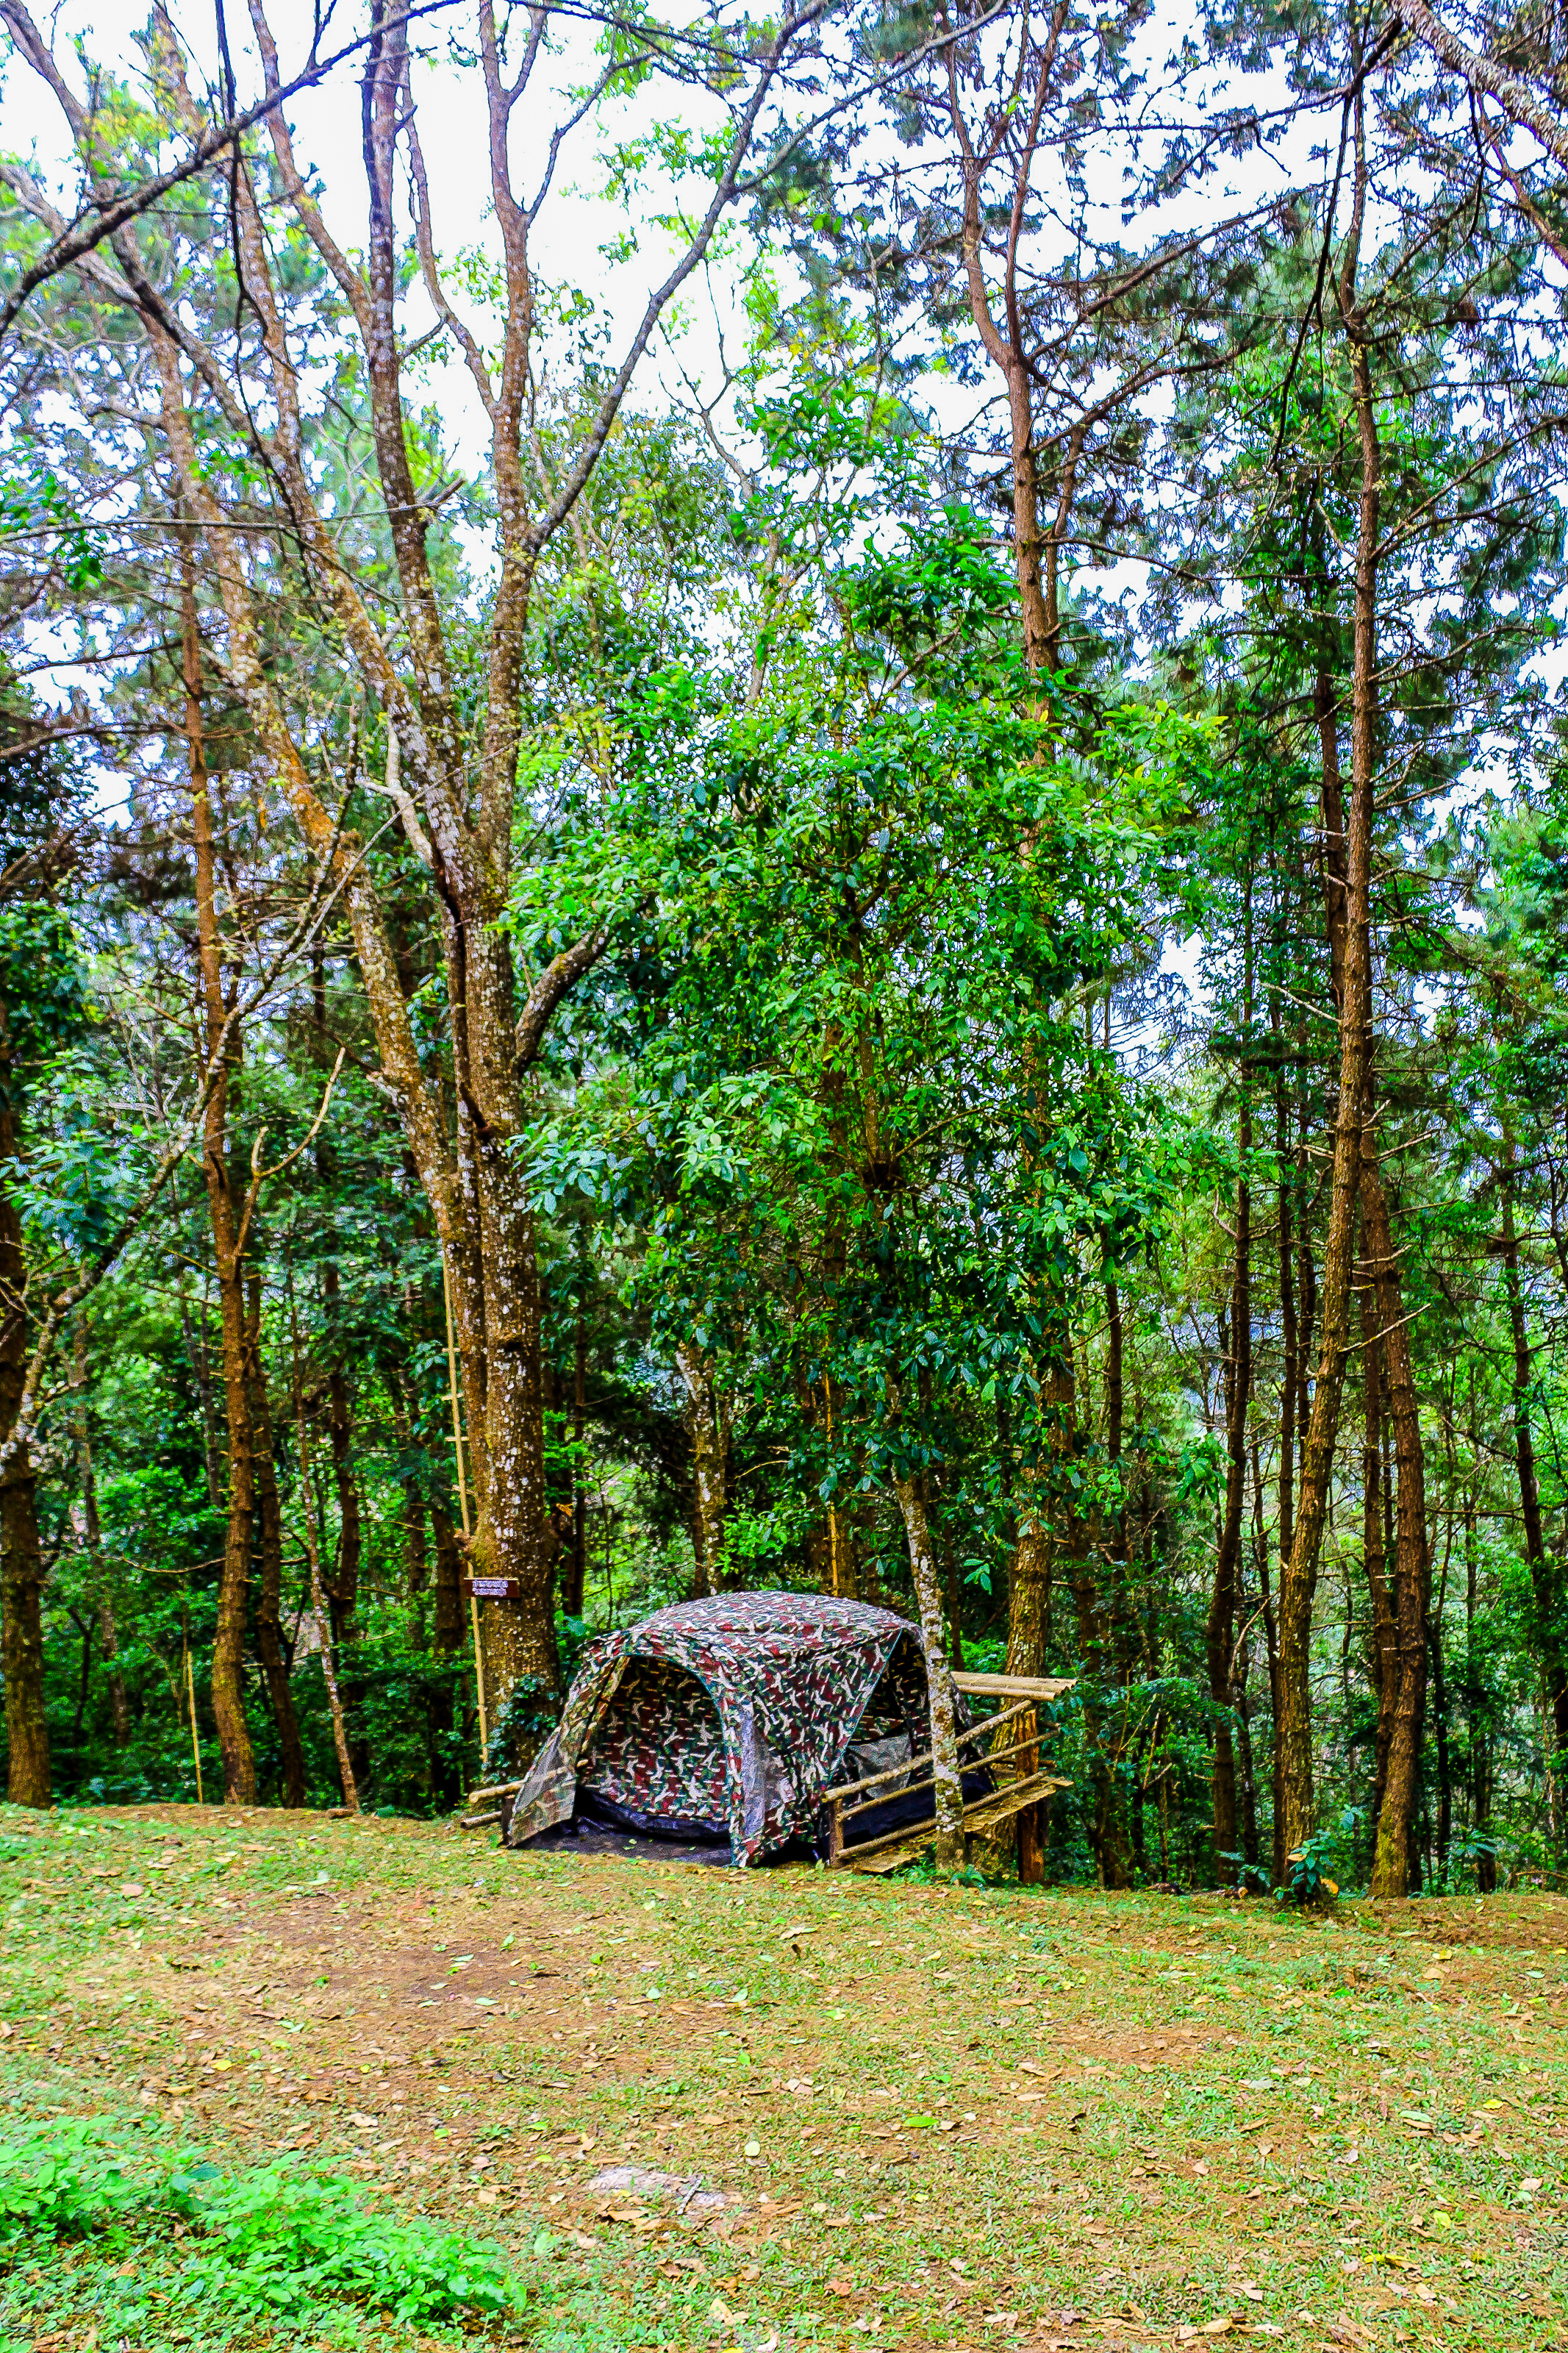
activity, adventure, beautiful, camp, camping family, camping tent, equipment, forest, forest background, grass, holiday background, journey, landscape, morning, mountain, national park, nature, nature backgrounds, nature landscape, outdoor, park, platform, platform tent, sky, summer, summertime, sun, sunlight background, sunrise, sunrise background, tent, tent camping, thailand, tourism, tourist, travel, tree, view, view beautiful, woodland, natural environment, nature reserve, vegetation, jungle, plant, woody plant, biome, old growth forest, leaf, rainforest, grove, temperate broadleaf and mixed forest, trunk, wildlife, Northern hardwood forest, state park